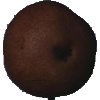
Label: Pear Kaiser 1